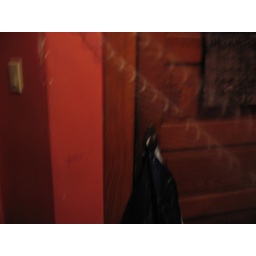
The slinky is not in focus, however the door and wall are.